Henry Chancellor (politician)

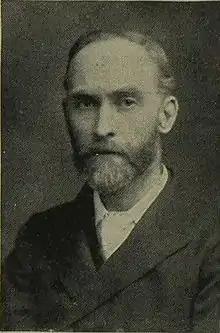
Henry Chancellor

Henry George Chancellor (3 June 1863 – 14 March 1945), was a radical British Liberal Party politician.